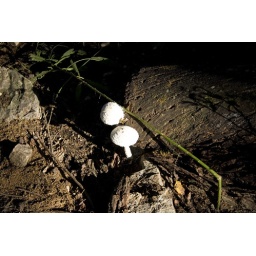
Mushrooms growing at the base of a fallen tree by a creek.